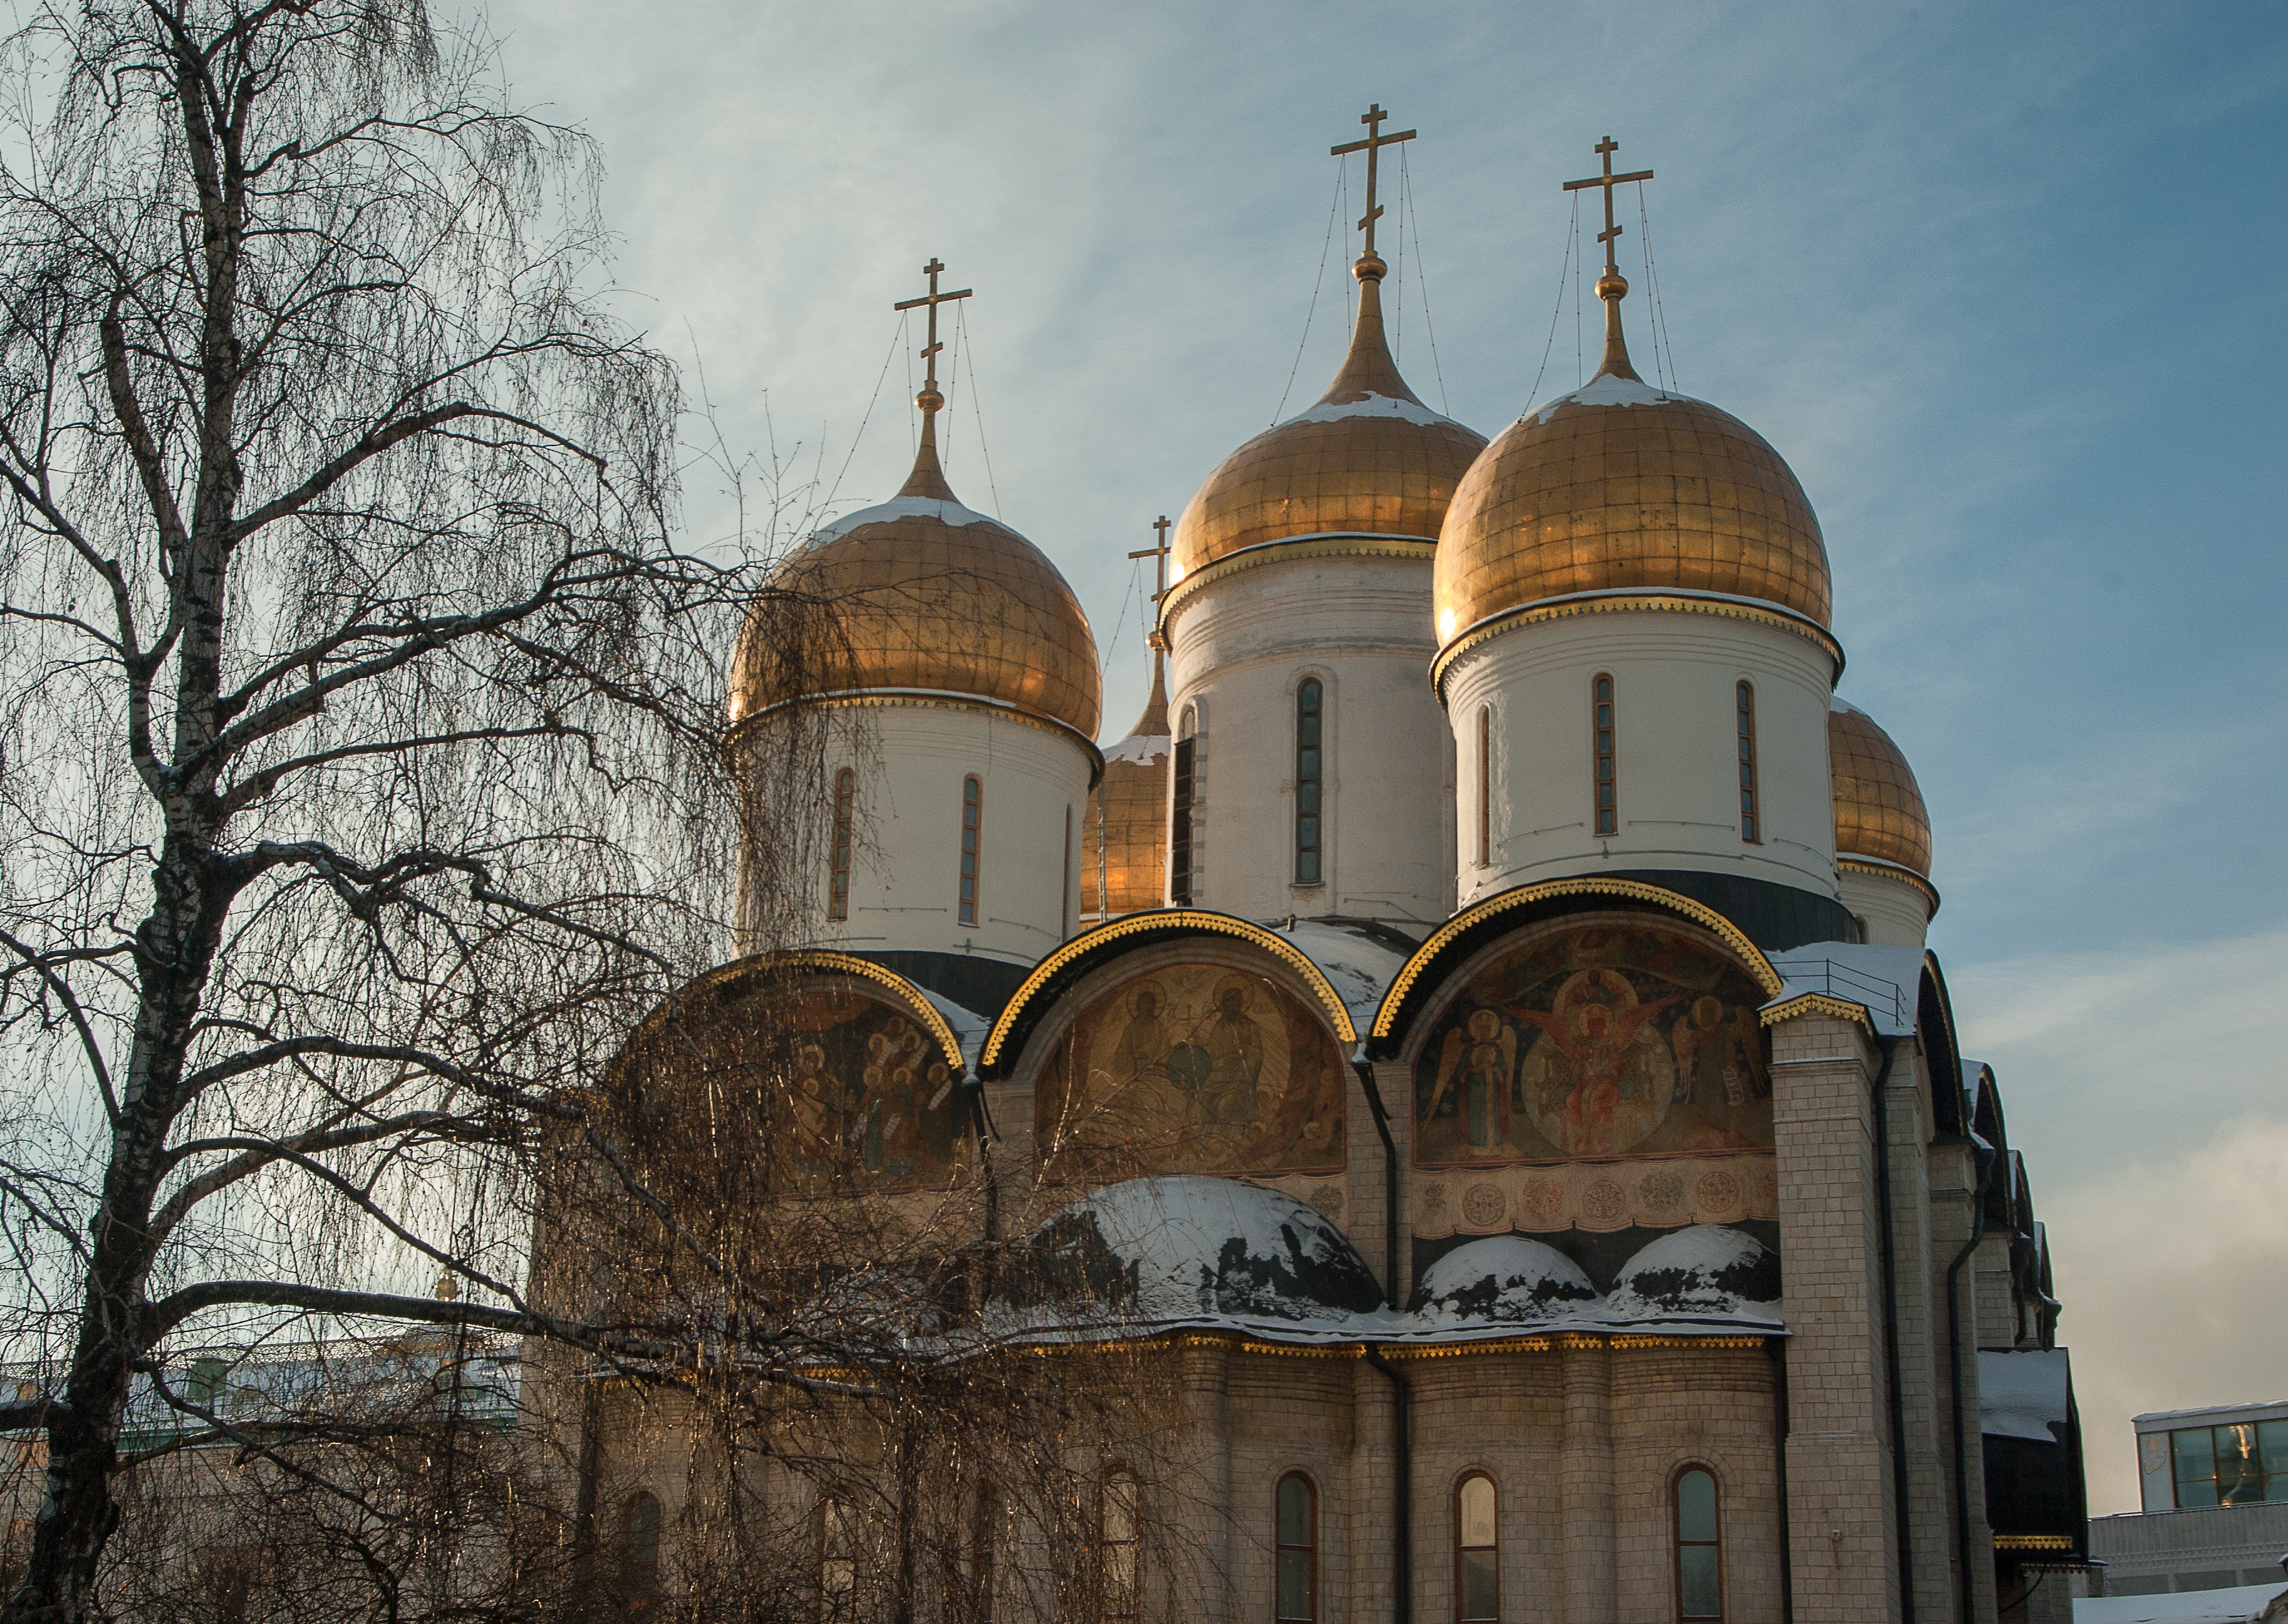
building, landmark, church, cathedral, chapel, place of worship, bulbs, monastery, synagogue, moscow, orthodox, dome, kremlin, ancient history, byzantine architecture